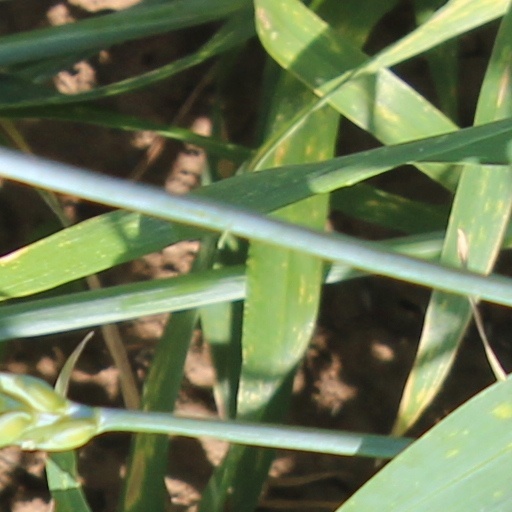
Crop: wheat